4th Lancashire Artillery Volunteers

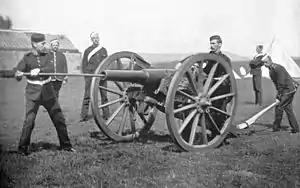
16-Pounder RML gun manned by Artillery Volunteers in 1897.

The AVCs were intended to serve as garrison artillery manning fixed defences, but a number of the early units manned semi-mobile 'position batteries' of smooth-bore field guns pulled by agricultural horses. However, the WO refused to pay for the upkeep of field guns and the concept died out in the 1870s. It was revived in 1888 when some Volunteer batteries were reorganised as 'position artillery' with 16-pounder RML guns to work alongside the Volunteer infantry brigades. The 4th Lancashire AVC was issued with four of these guns in 1889, and the experiment was so successful that within three years the corps had four such batteries.